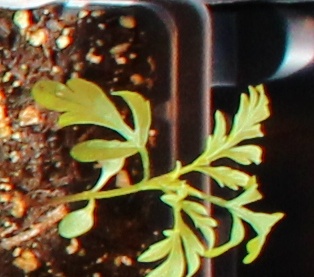
Label: Ragweed